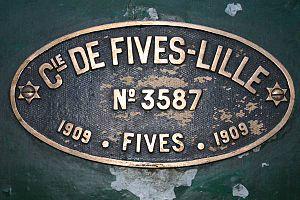
Fives-Lille est le nom d'un ancien constructeur de génie civil et de matériel roulant ferroviaire, notamment de locomotives à vapeur. Il est situé à Fives, un faubourg de Lille dans le département du Nord. La société est devenue le groupe d'ingénierie Fives.
Fives est un groupe d'ingénierie industrielle international implanté dans près de 30 pays et actif dans un grand nombre de secteurs parmi lesquels l'aéronautique, l'automobile, le ciment, l'acier, le verre, l'aluminium et la logistique. L’offre de Fives s’étend de l’équipement isolé à la ligne complète de production, l’atelier ou l’usine clés en main. Le Groupe a réalisé un chiffre d'affaires d'environ 2 milliards d'euros et employait près de 8 700 personnes fin 2018.
La Compagnie de Fives-Lille pour constructions mécaniques et entreprises est créée le 5 novembre 1868pour construire des locomotives et divers constructions ferroviaires et industrielles. Elle succède à la Compagnie de Fives - Lille créée le 13 décembre 1865. Elle est remplacée en 1958 par une nouvelle société nommée Fives-Lille-Cail, issue de la fusion avec la Société française de constructions mécaniques.